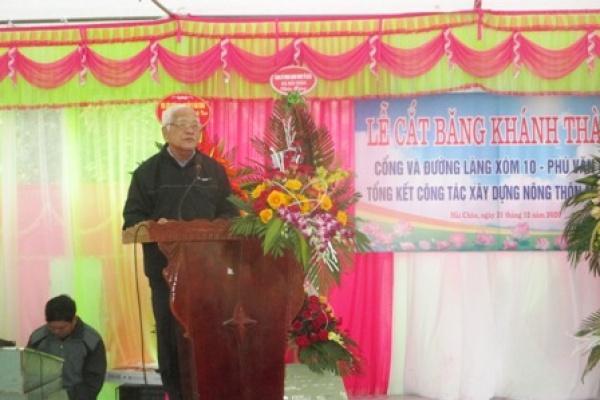
đây là khung cảnh một buổi cắt băng khánh thành